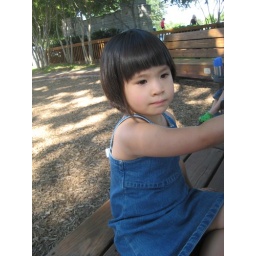
Holy looks so cute in her jean dress